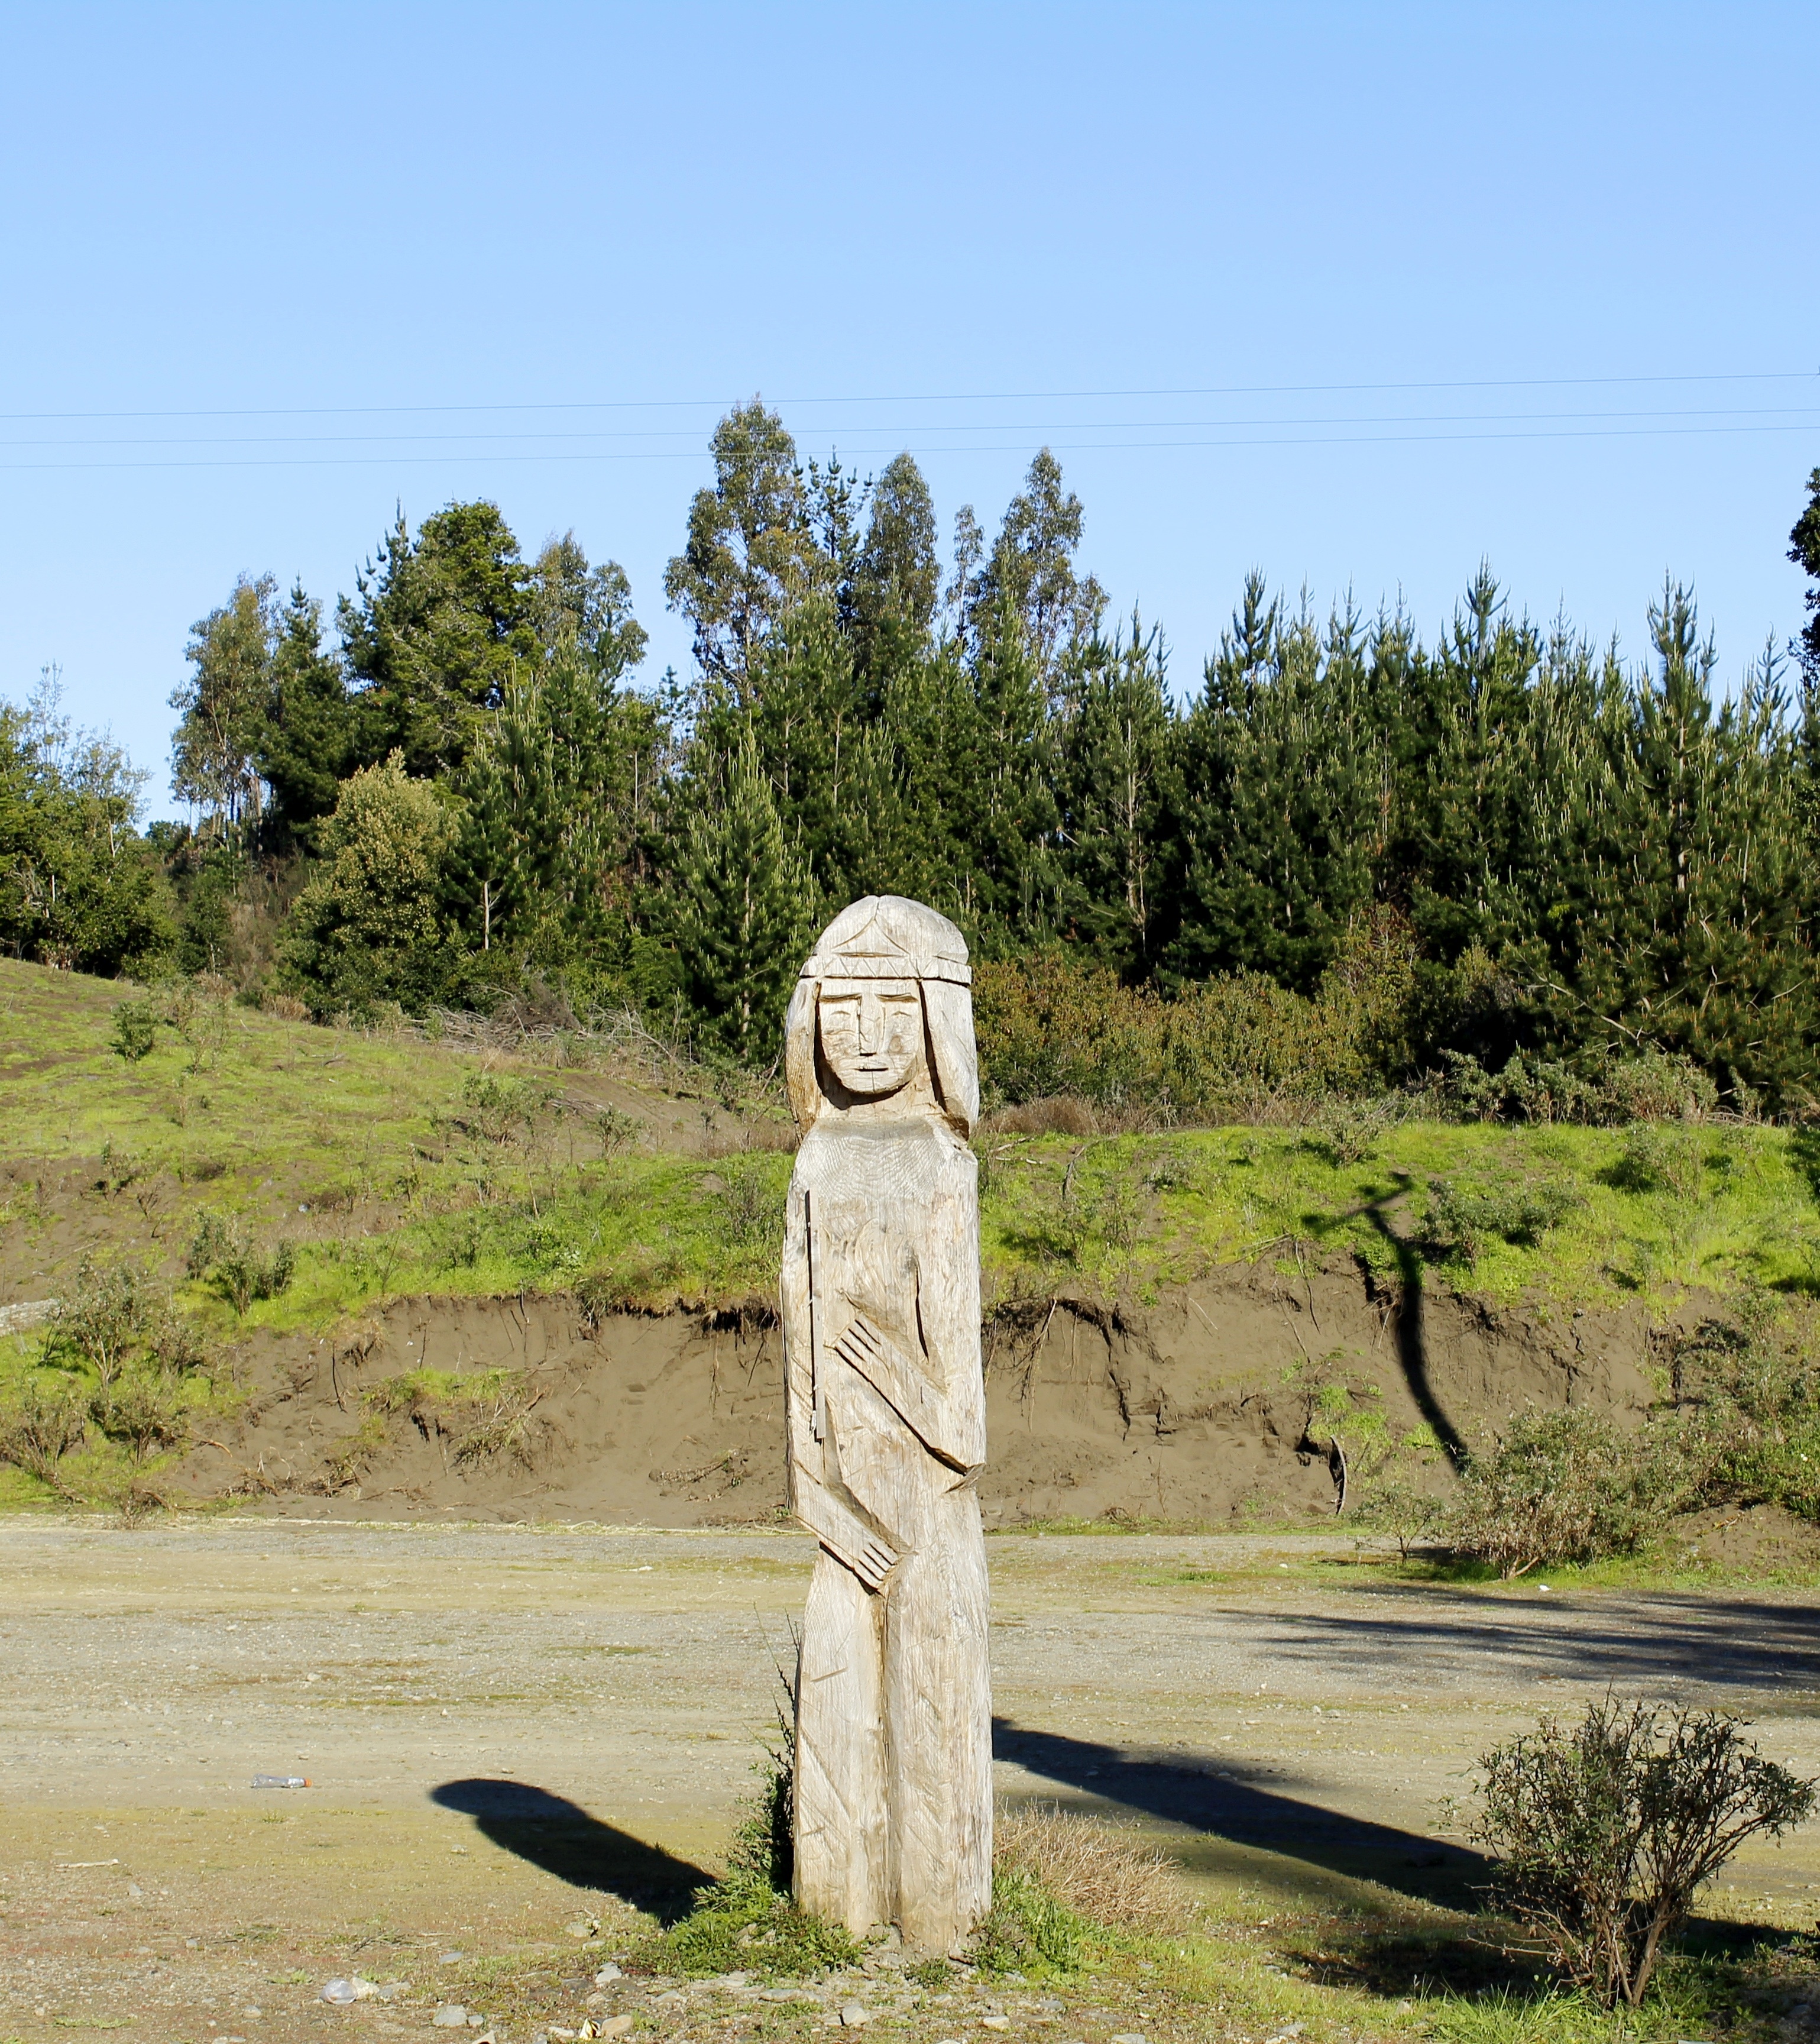
landscape, tree, nature, rock, wilderness, architecture, structure, texture, building, stone, monument, travel, statue, decoration, construction, natural, outdoors, sculpture, art, geology, figure, design, badlands, style, shape, monolith, form, nobody, ancient history